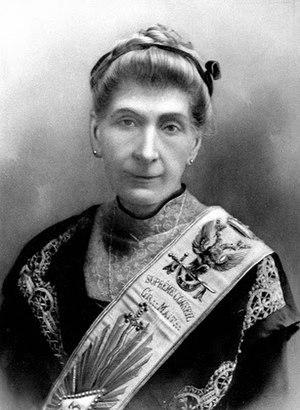
Marie Bonnevial 1841-1918
Marie Bonnevial, née à Rive-de-Gier le 28 juin 1841 et morte le 4 décembre 1918, est une militante syndicaliste, féministe, socialiste et coopératrice. Elle fait partie des pionnières de la franc-maçonnerie mixte au sein de l'Ordre maçonnique mixte international « le Droit humain ».
L'Ordre maçonnique mixte international « le Droit humain » ou le Droit humain international est une obédience maçonnique mixte fondée en 1901, évolution structurelle à vocation internationale de la première obédience mixte fondée en 1893 par Georges Martin et Maria Deraismes sous le nom de « Grande Loge Symbolique Écossaise de France "Le Droit humain" ». Créée pour affirmer l'égalité de l'homme et de la femme devant l'initiation maçonnique, et permettre l'accession des femmes en franc-maçonnerie sans restriction, l'obédience est en 2016 présente dans plus de 60 pays dans le monde, et sur les cinq continents.